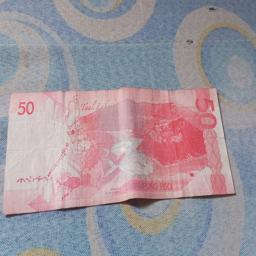
Label: 50_Back